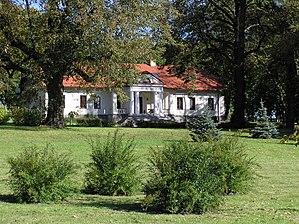
Sokola Góra est un village de la gmina de Wielgomłyny, du powiat de Radomsko, dans la voïvodie de Łódź, situé dans le centre de la Pologne.